Ferrybridge

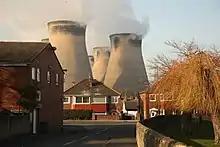
Housing in Ferrybridge

The village has two public houses; "The Golden Lion" which sits by Ferrybridge lock and is steeped in colourful history during its time as a coaching Inn and "The Magnet Inn".